Laxman Munda

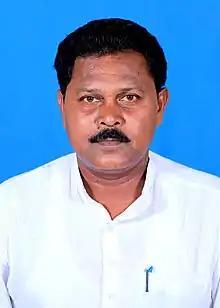
Official Portrait c. 2020

Laxman Munda (18 July 1963) is an Indian politician from Odisha. He is four time MLA from Bonai Assembly Constituency which is reserved for ST community in Sundargarh district. Representing Communist Party of India (Marxist), he won the Bonai in the 2024 Odisha Legislative Assembly election. Earlier, he was elected as an MLA in 2004, 2014 and 2019 elections.